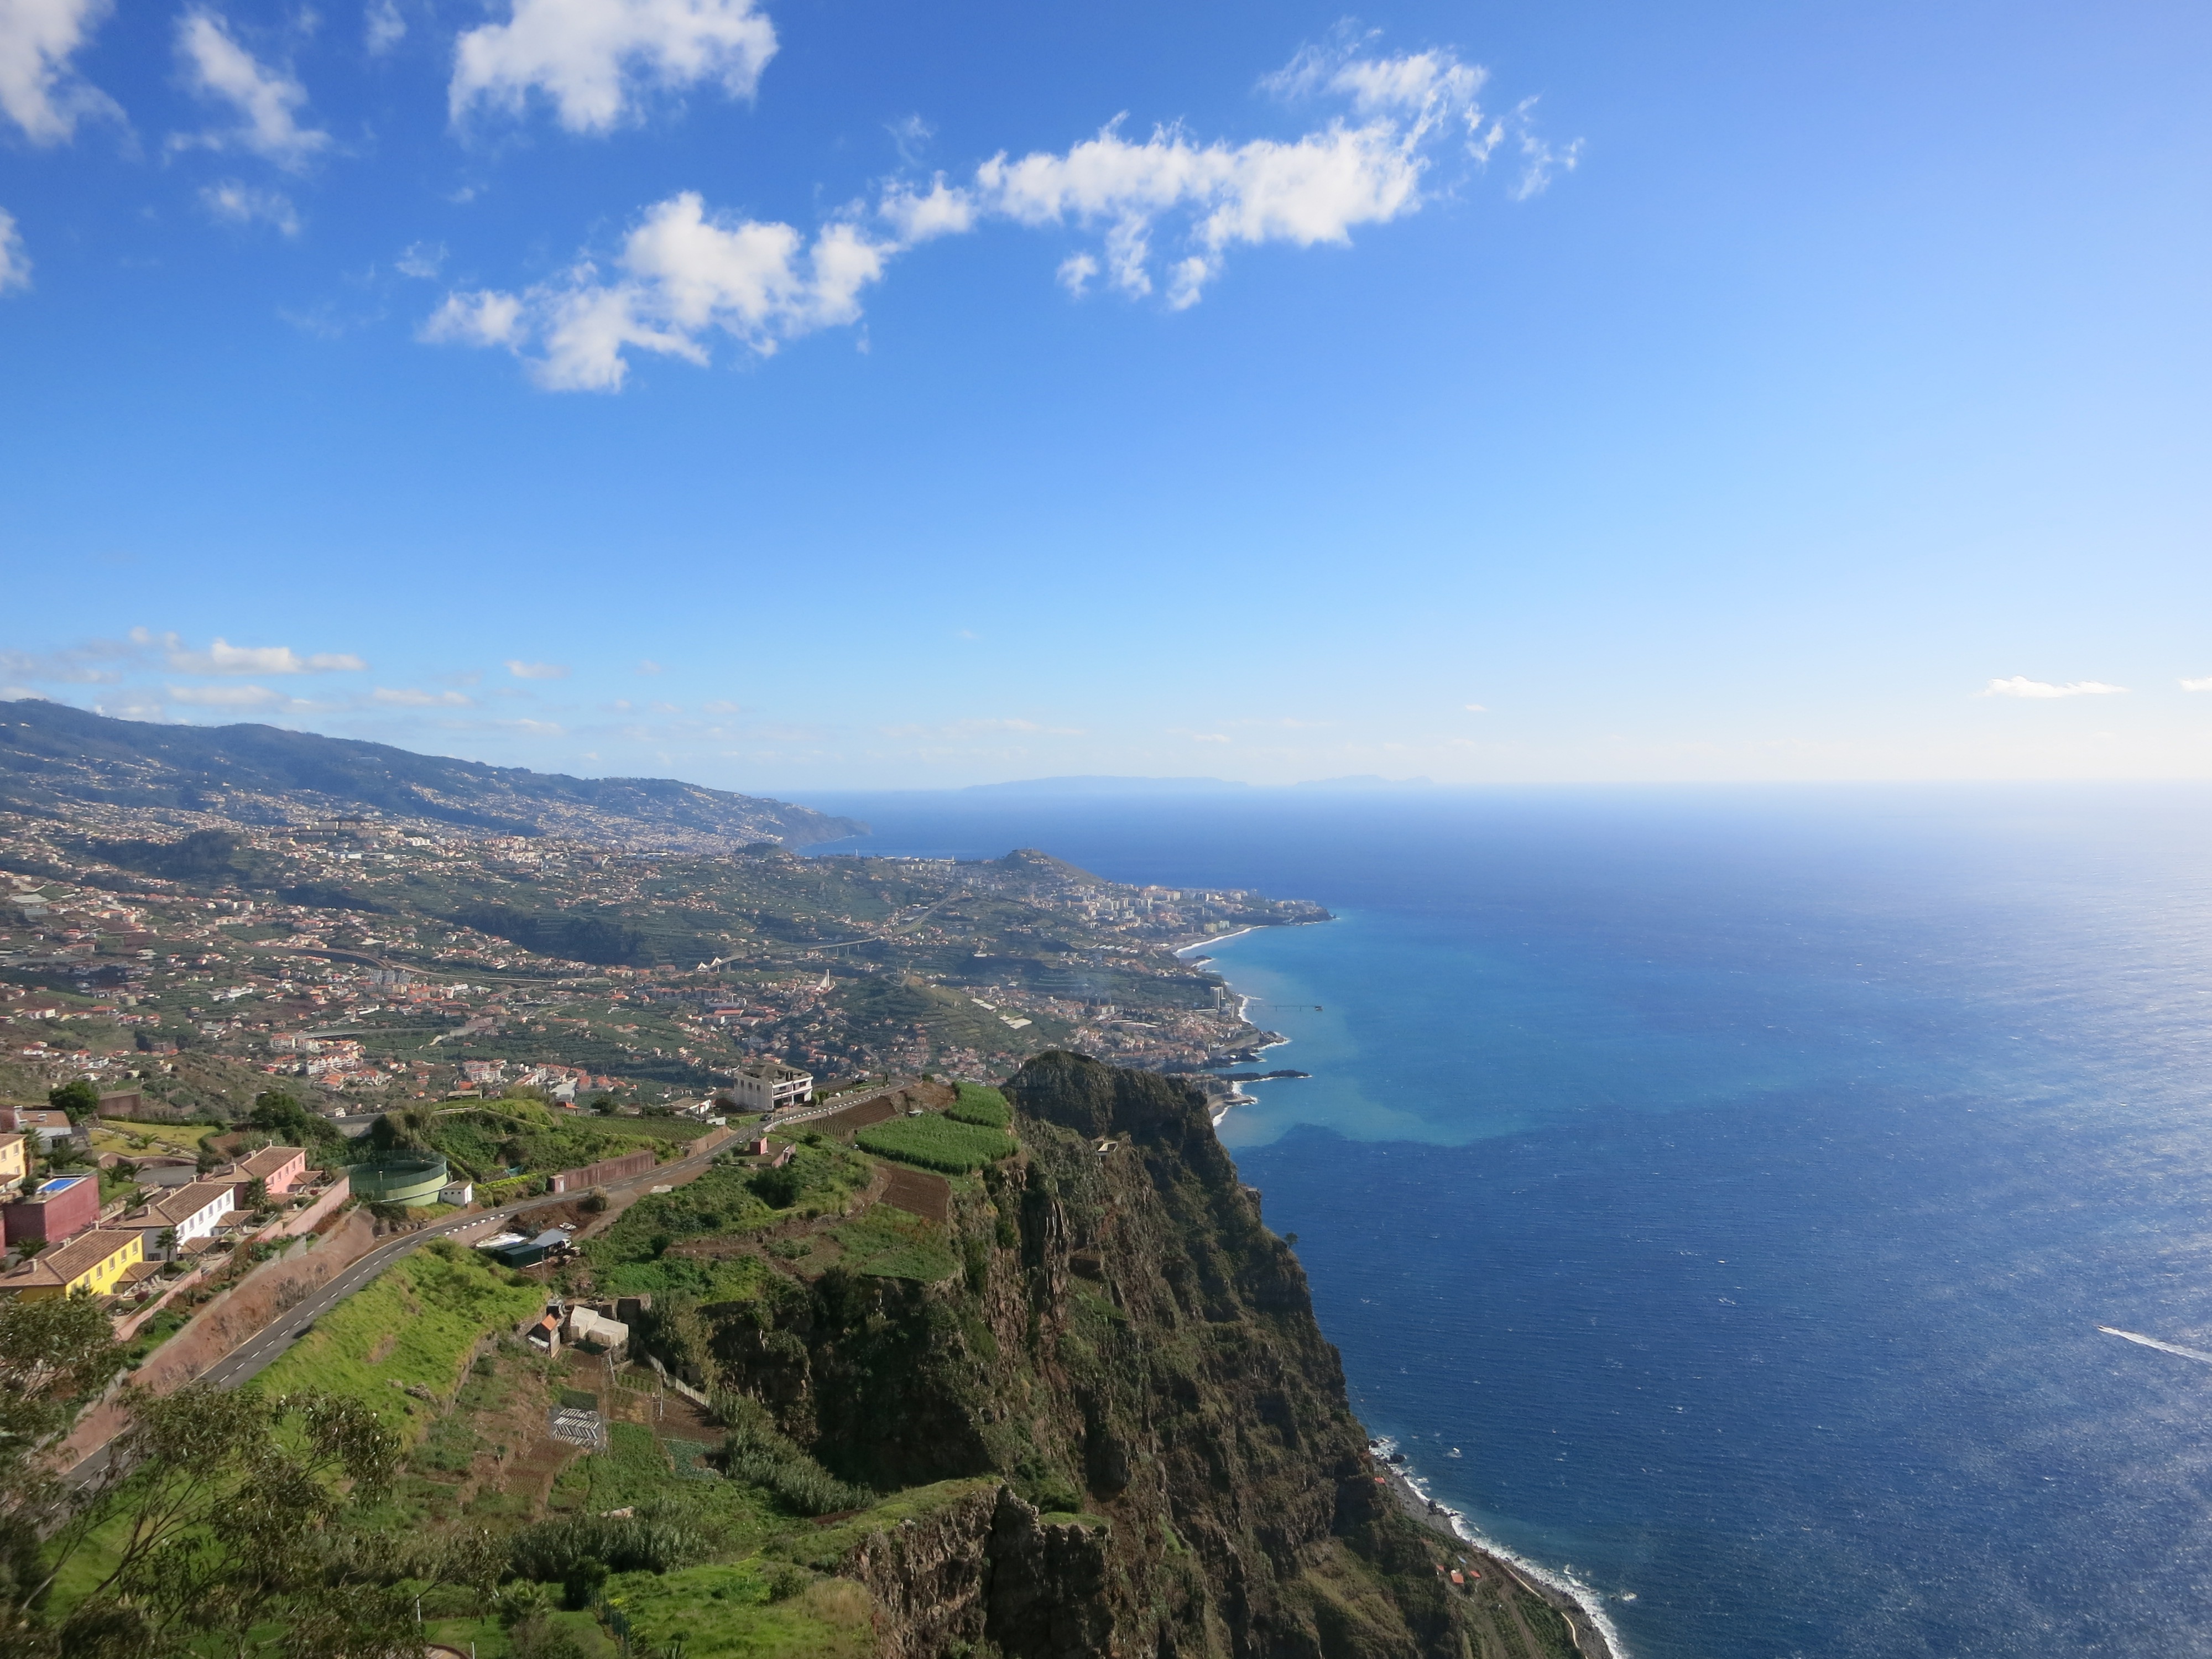
landscape, sea, coast, ocean, horizon, mountain, hill, mountain range, panorama, cliff, bay, terrain, cape, madeira, landform, aerial photography, highest steilk ste europe, geographical feature